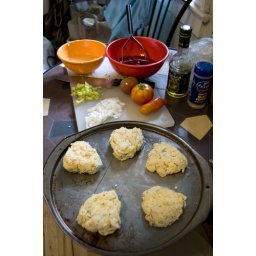
Much of the chopping and mixing was moved to the kitchen table to make room on the counters.Photo by Meredith Hart